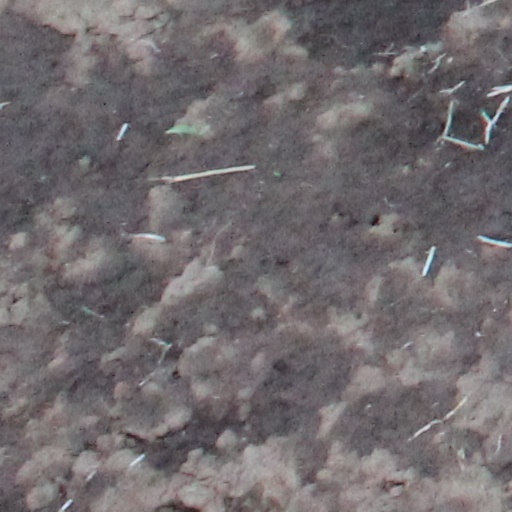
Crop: wheat